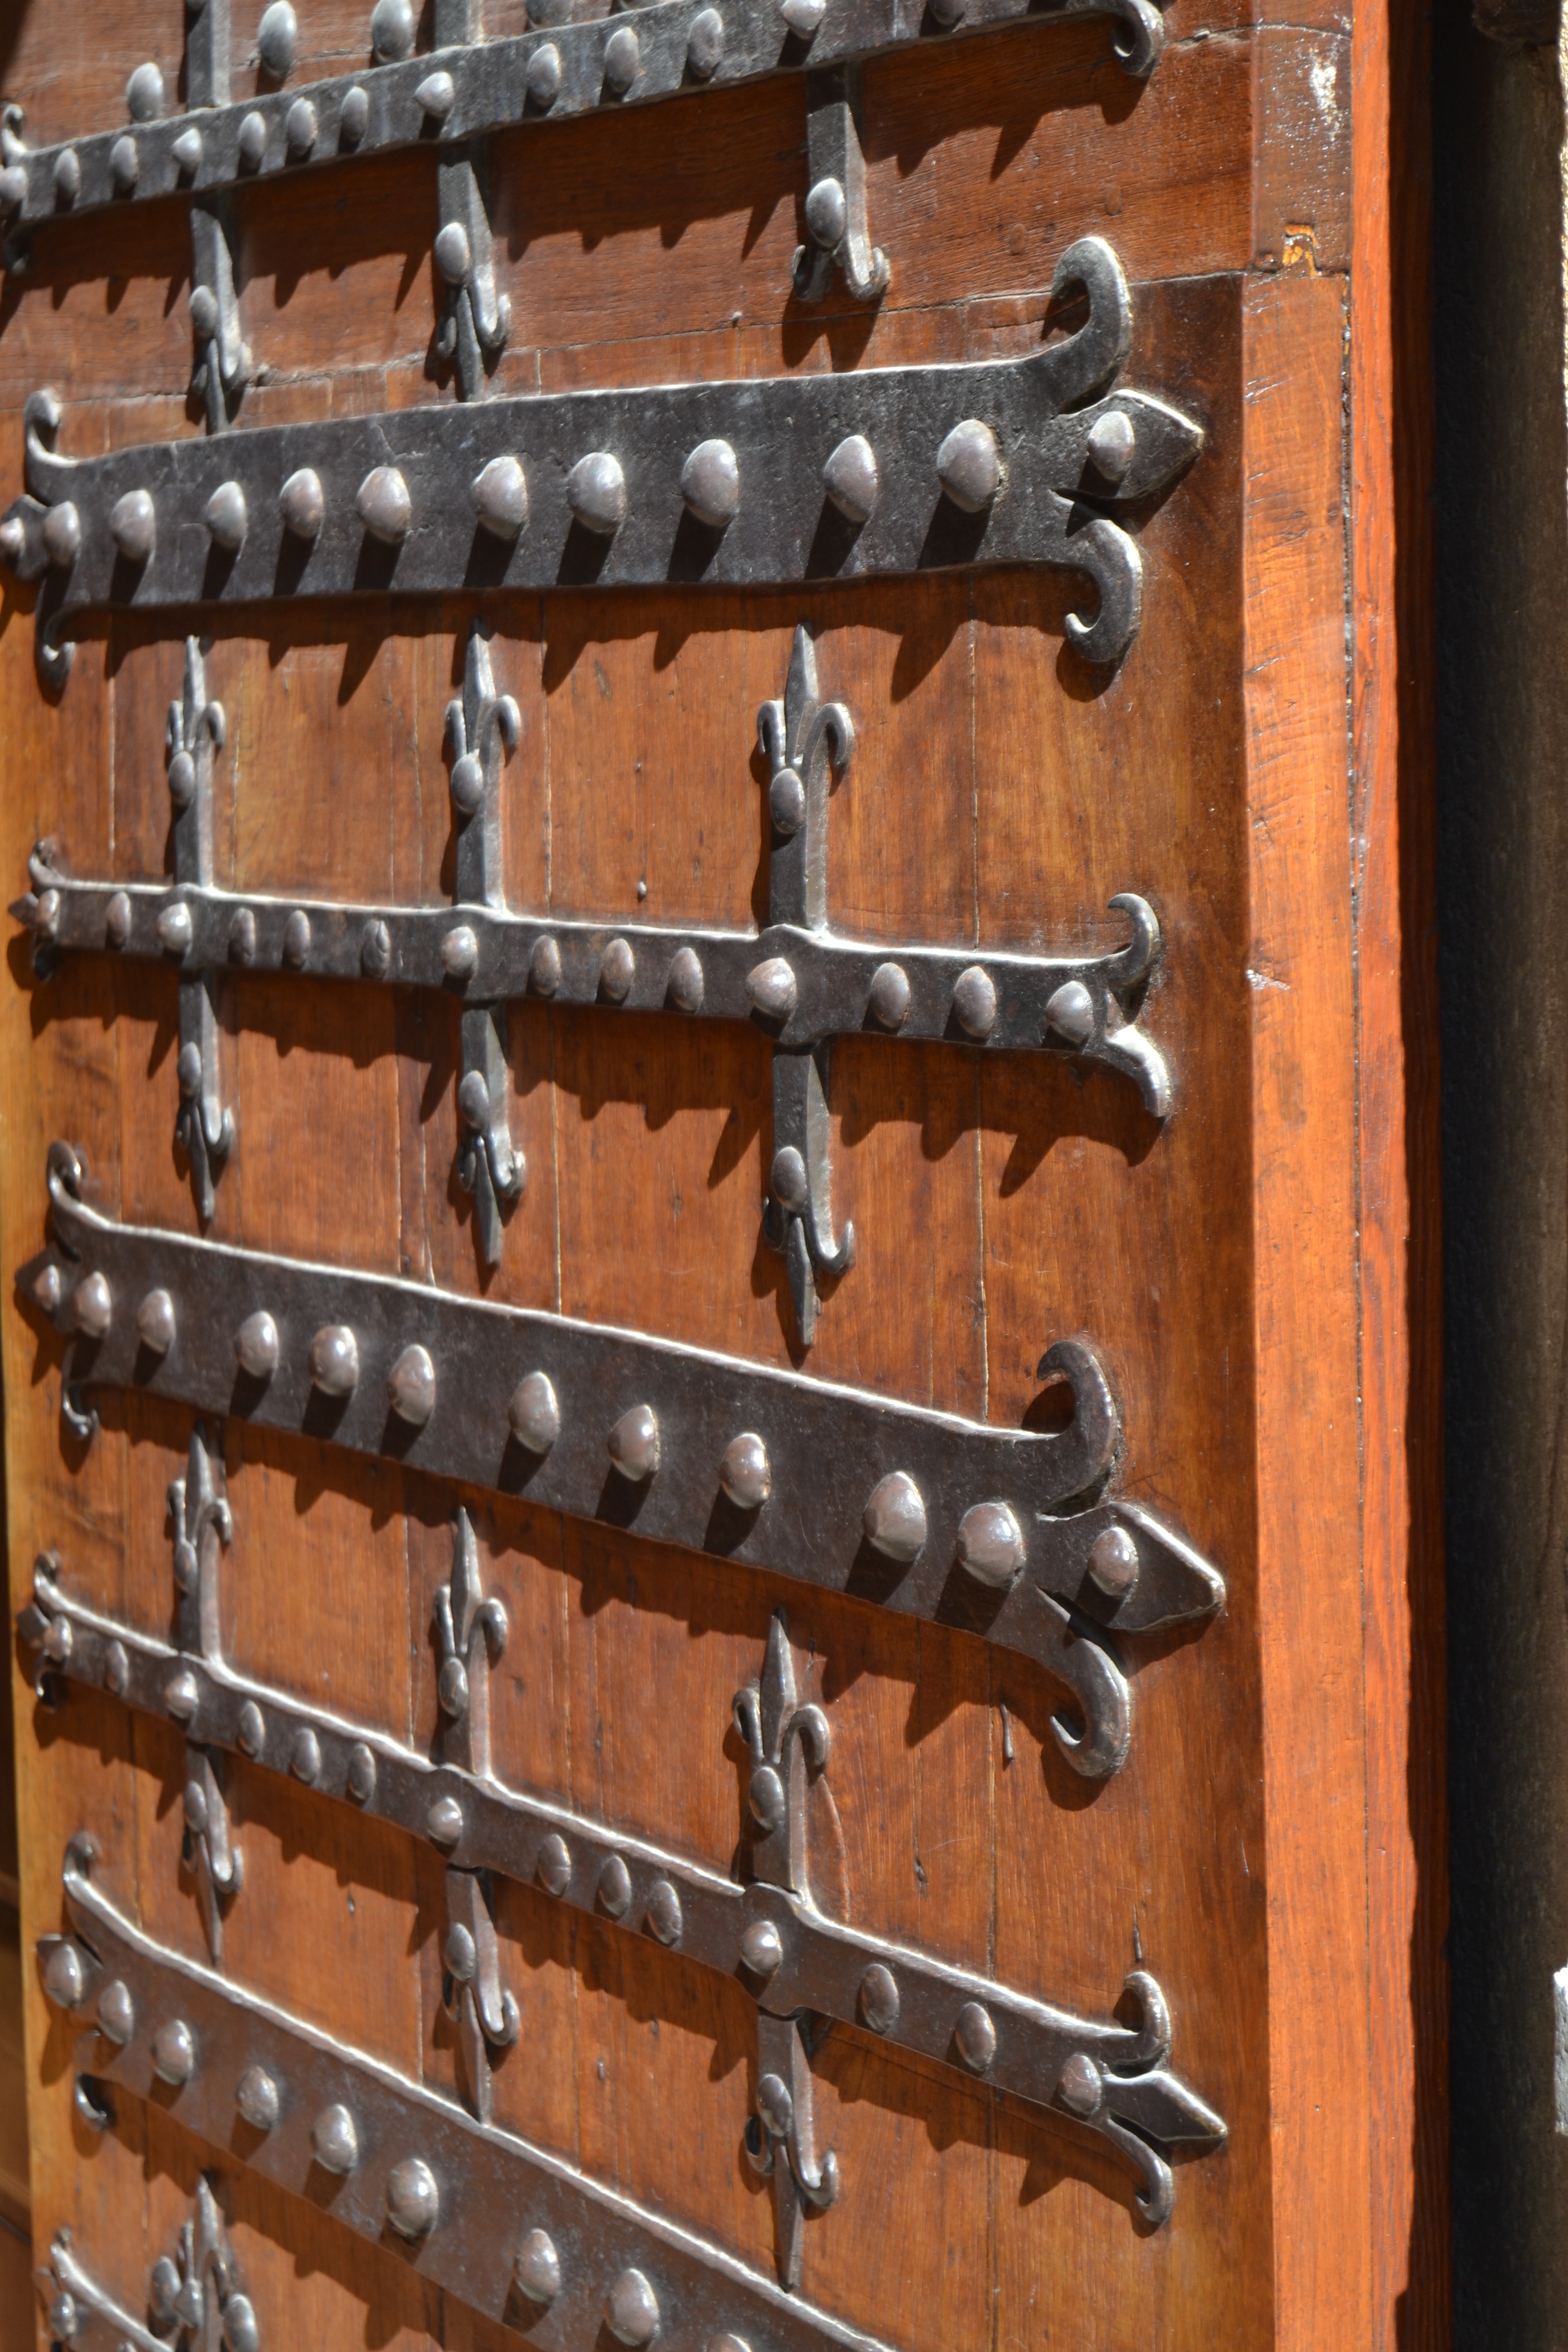
wood, france, bell, metal, cathedral, furniture, door, provence, iron, carillon, south of france, aix en provence, man made object, baluster